Hong Kong independence

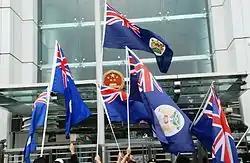
Protesters waving the Hong Kong colonial flags in front of the Chinese Liaison Office in Hong Kong.

In 2011, there was an emergence of localist sentiments, of which some took the anti-immigration nativist stance, fearing mainland Chinese new immigrants, tourists and parallel traders would threaten the established institutions and social customs of Hong Kong. Chin Wan's "On the Hong Kong City-State", published in 2011, arguing for a "localist" perspective and to abandon the "Chinese nationalist sentiment", triggered fierce public debate and was popular among the young generation. Chin Wan theory had a strong influence on the younger activists, who held a strong resentment against the mild Chinese nationalistic pan-democrats and its organisation of the annual memorials for the Tiananmen Square protests of 1989 which had a "Chinese nationalistic theme" as they perceived. Many of them also promoted nostalgic sentiments for British rule and waved colonial flags at public assemblies.